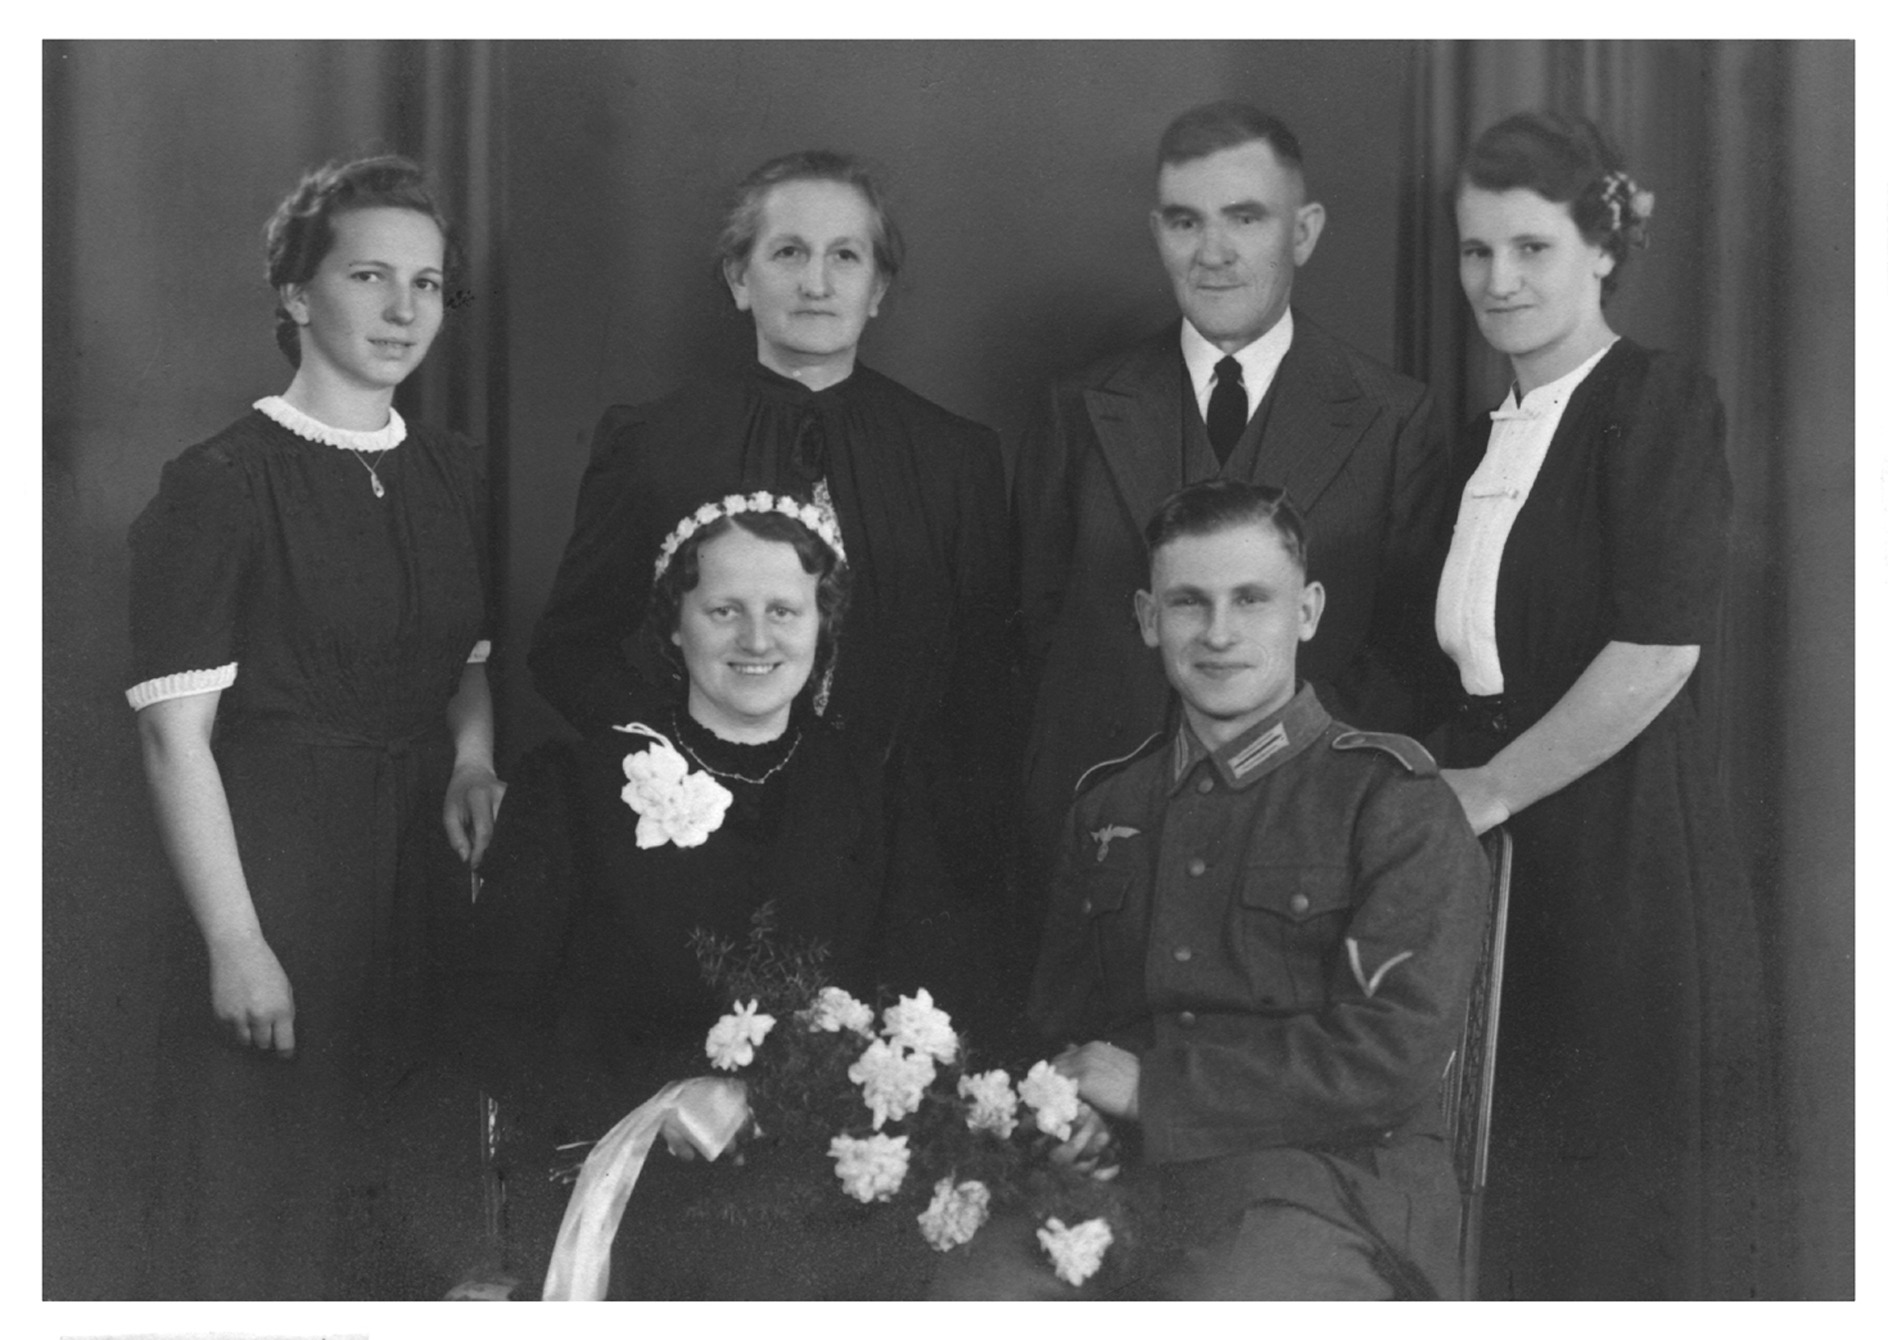
black and white, people, old, photo, portrait, soldier, wedding, marriage, roses, family, festival, team, photograph, before, 1942, marry, wartime, monochrome photography, registry office, best man, wedding card